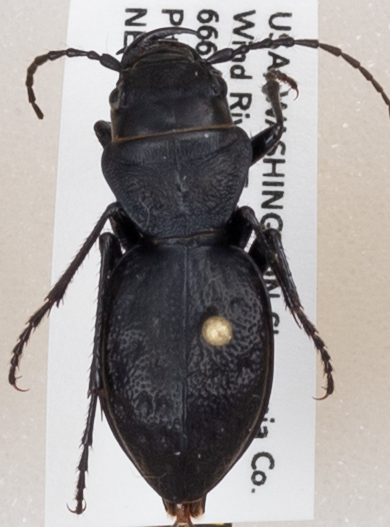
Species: Omus dejeanii
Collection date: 2019-07-16
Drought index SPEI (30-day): -0.138
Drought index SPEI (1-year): -1.834
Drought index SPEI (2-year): -2.09